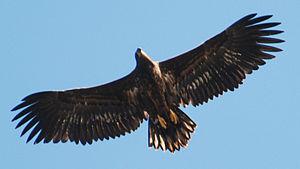
Litløya est une petite île appartenant à la commune de Bø i Vesterålen, dans l'archipel de Vesterålen.